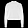
Label: Pullover